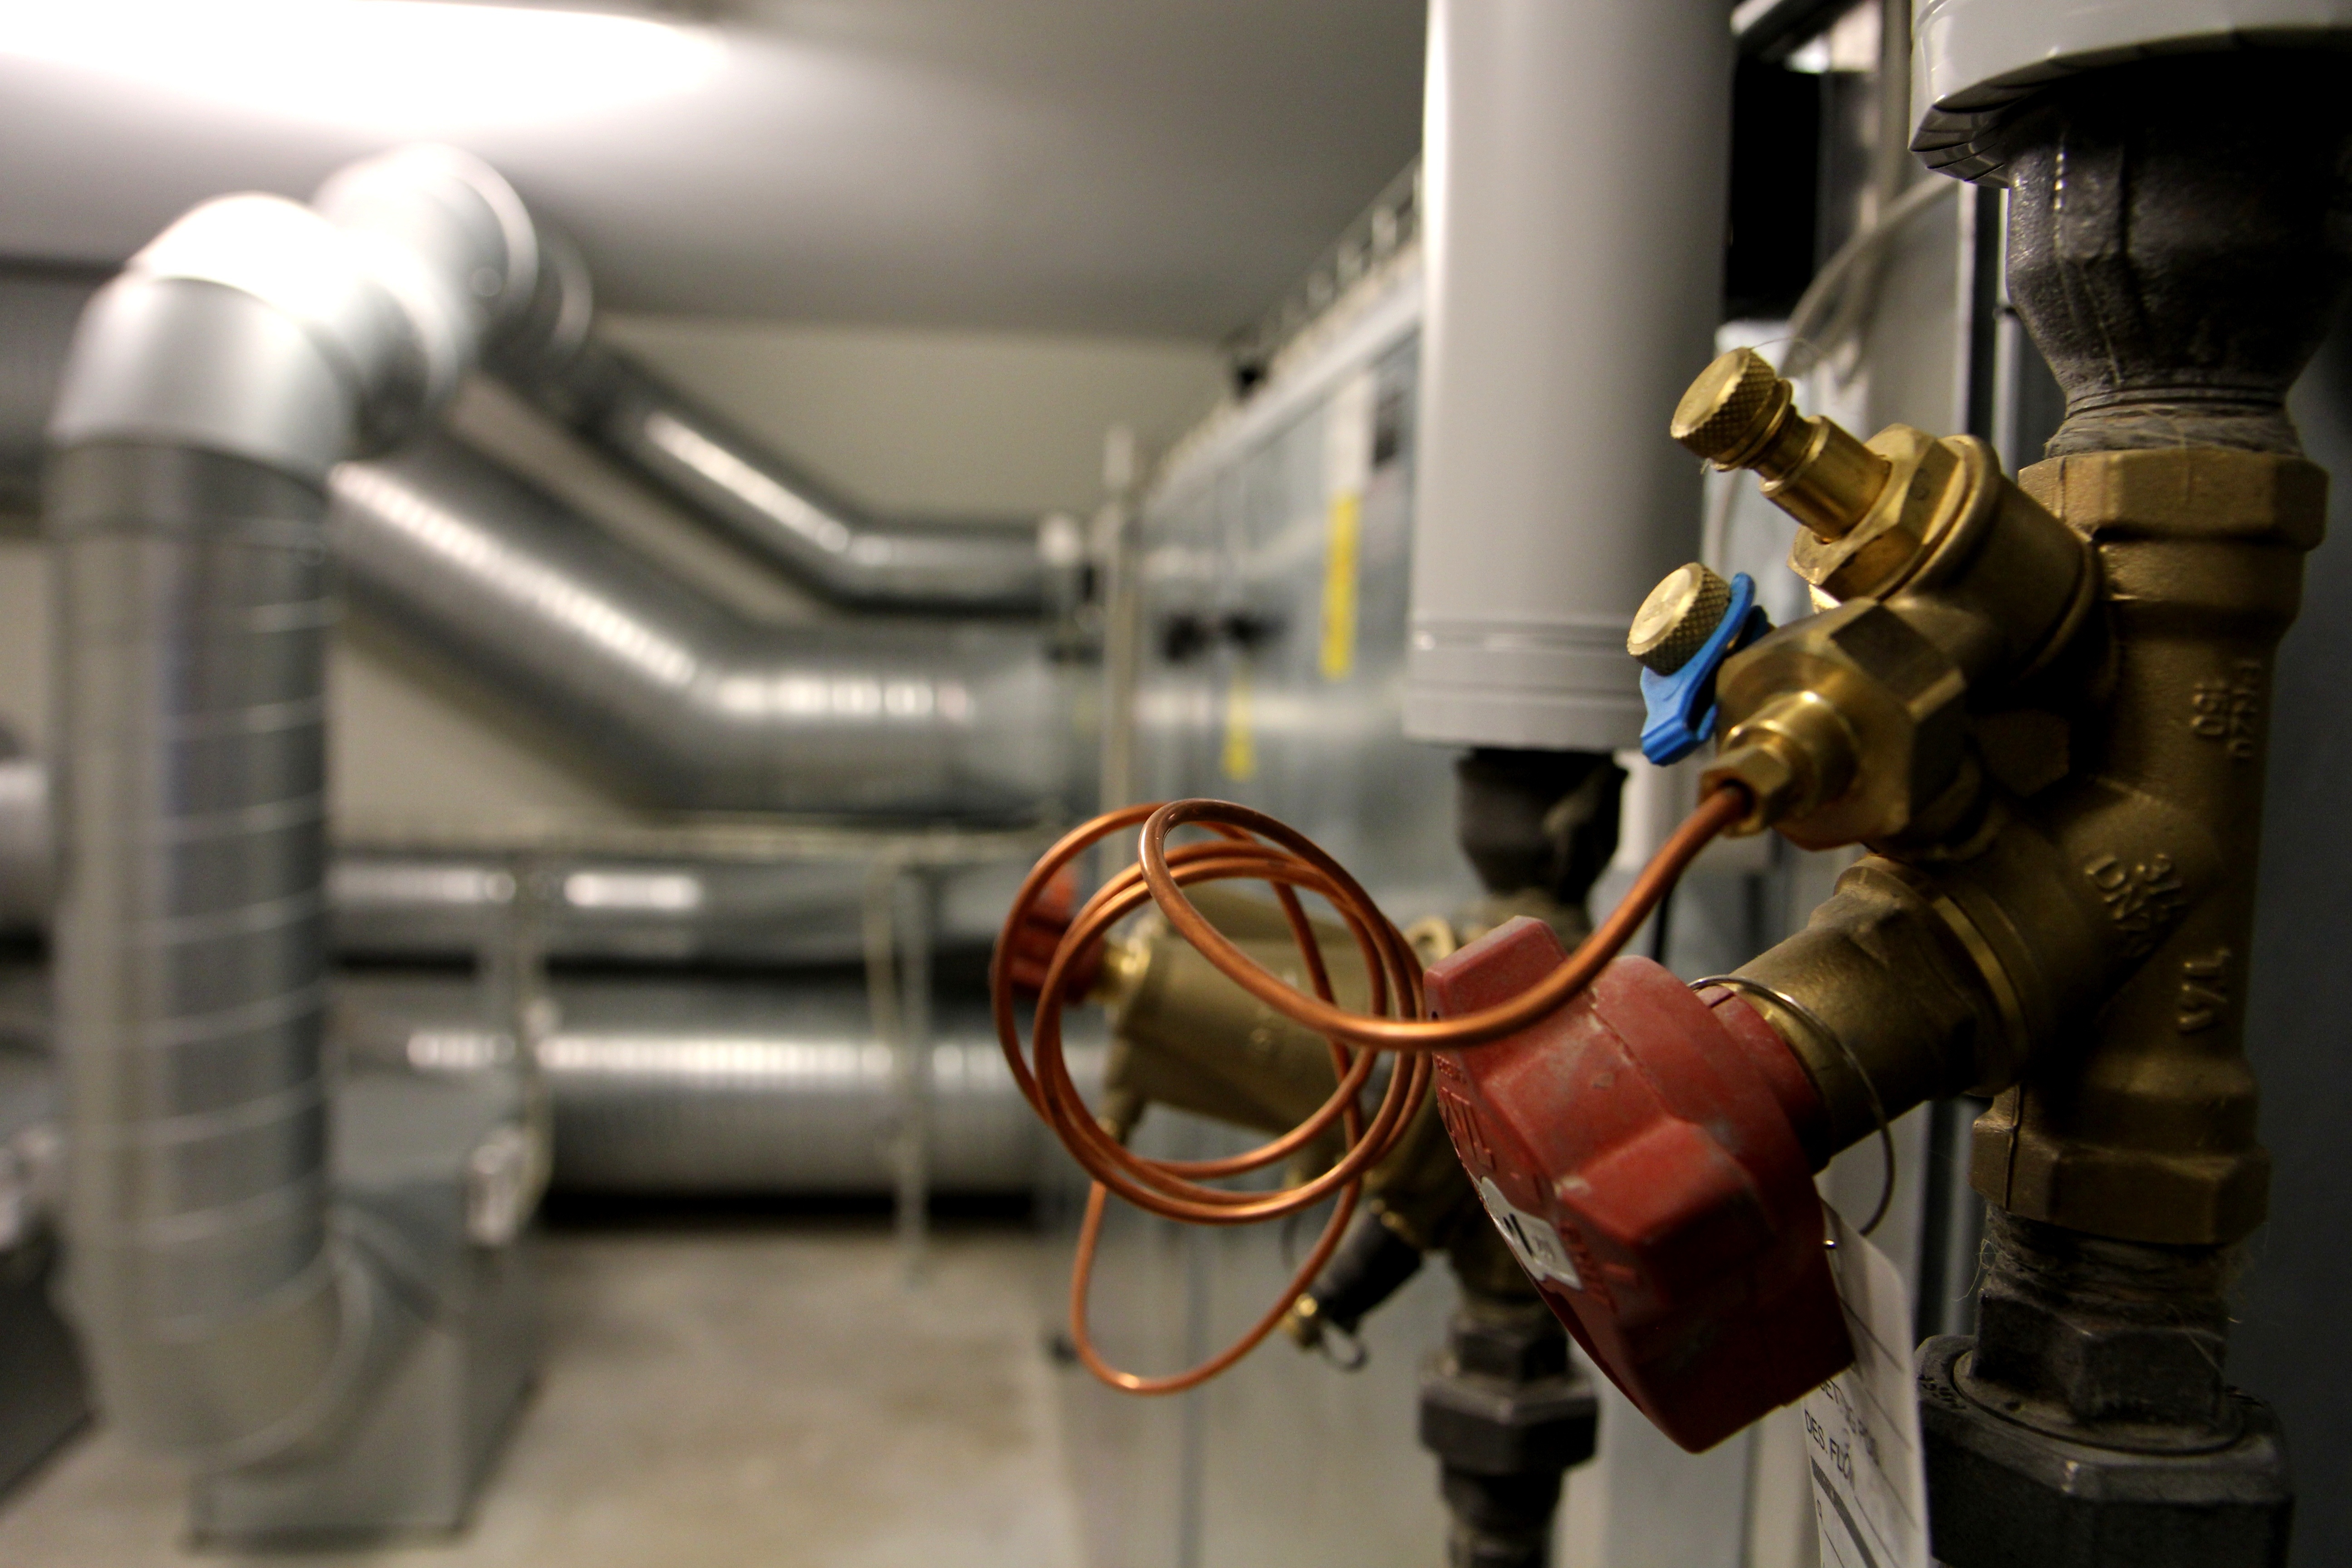
building, machine, energy, robot, valve, mecha, aircraft engine